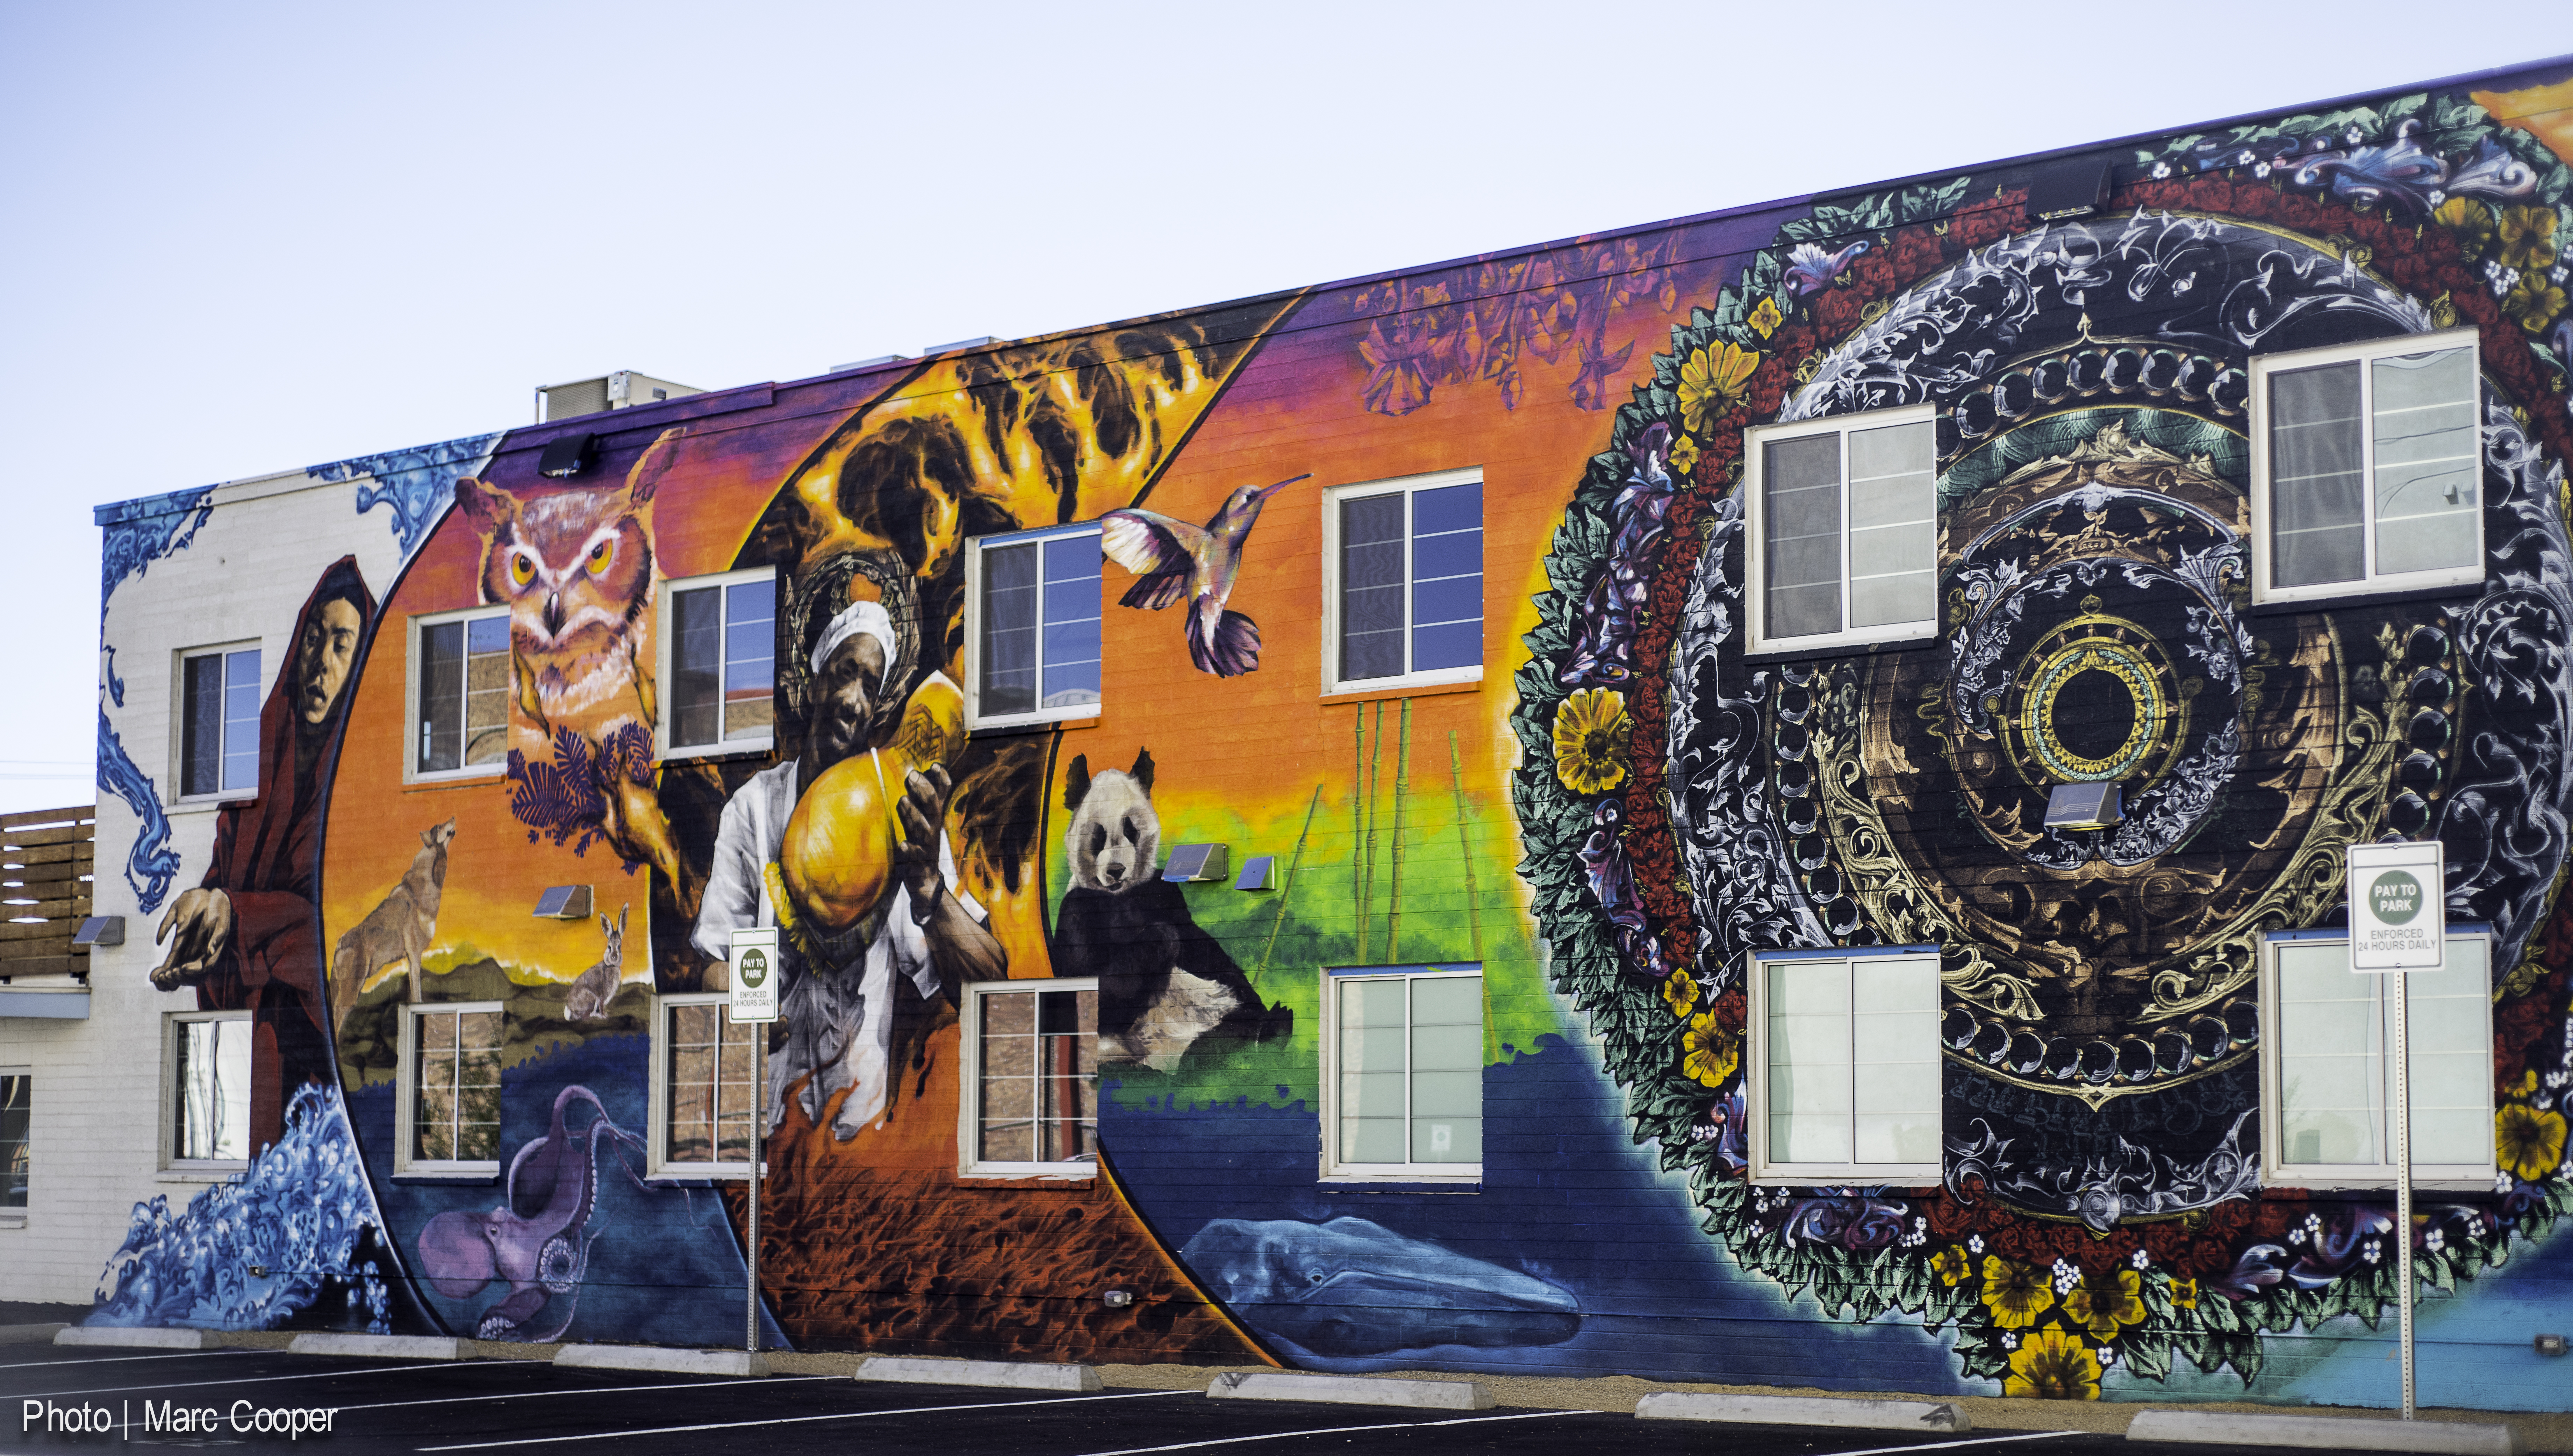
advertising, color, art, mural, urban area